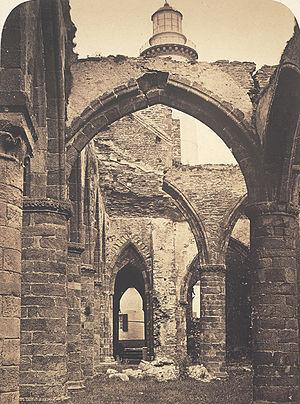
Élisabeth Disdéri, née Geneviève-Élisabeth Francart vers 1817 à Paris et morte dans la même ville le 16 décembre 1878, est une photographe française.